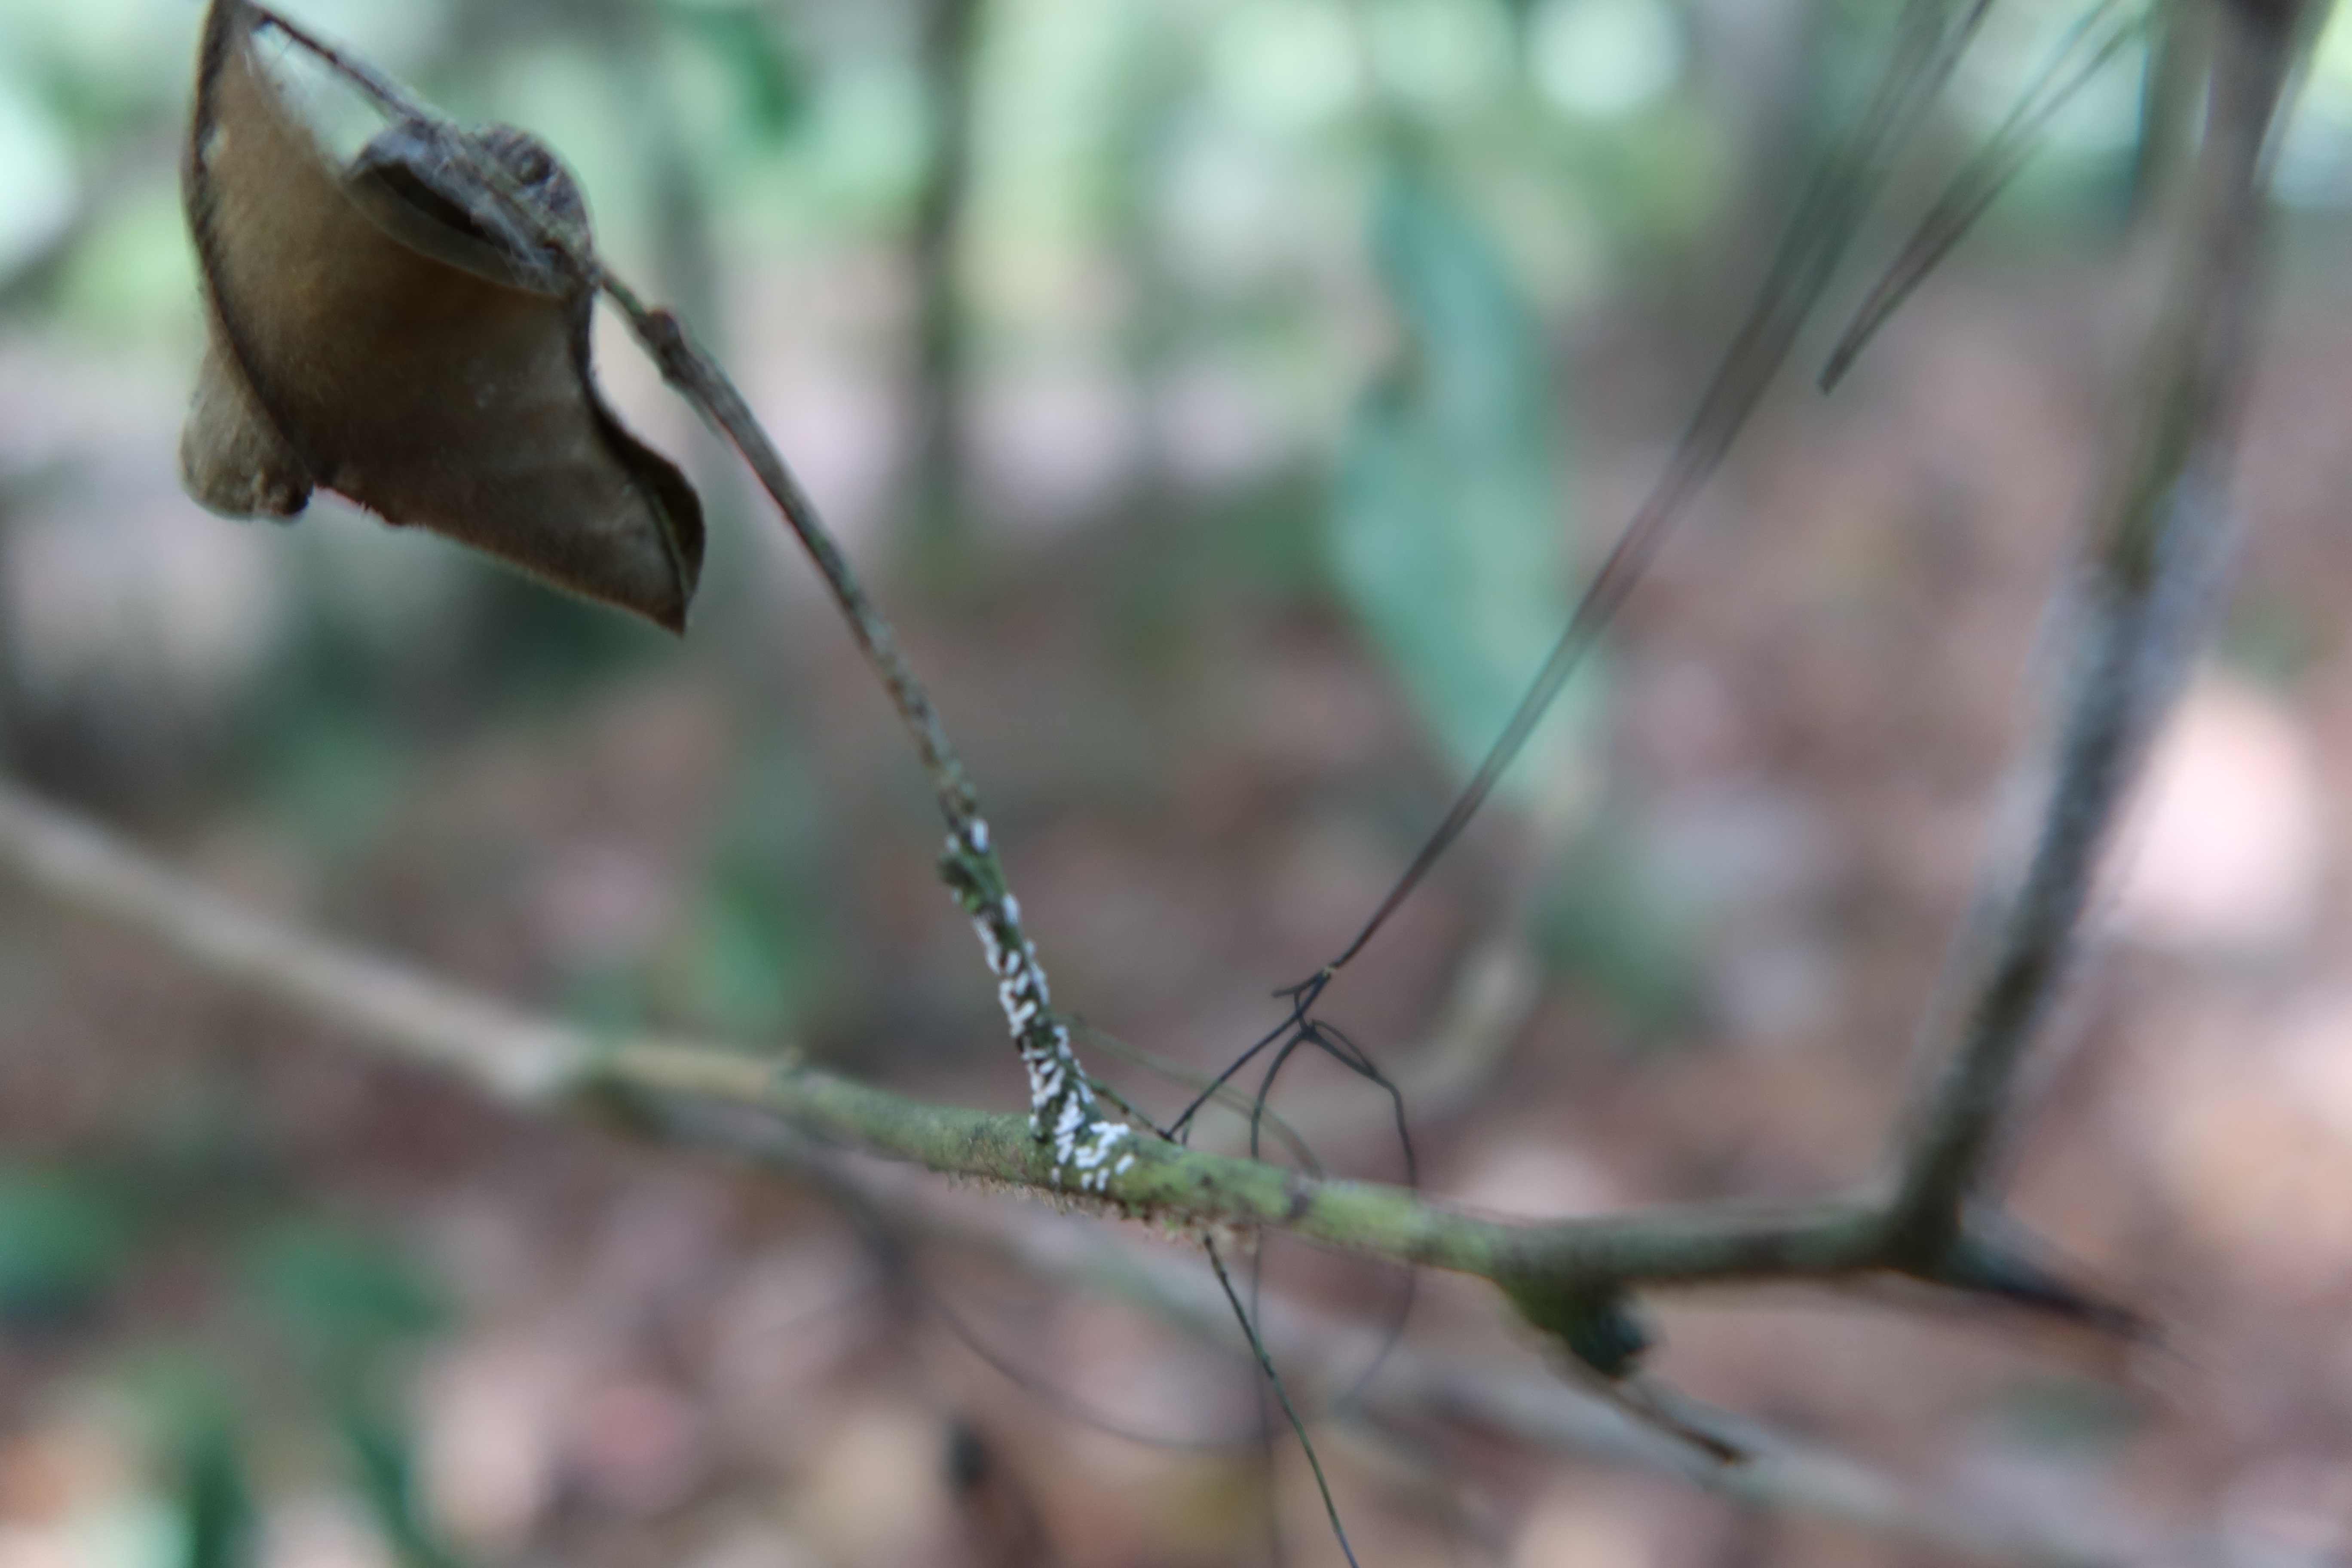
Label: Spiders